The Goddess of Sagebrush Gulch

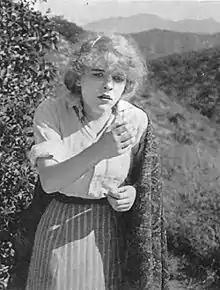
Blanche Sweet

The Goddess of Sagebrush Gulch is a 1912 American short silent Western film directed by D. W. Griffith and starring Blanche Sweet.